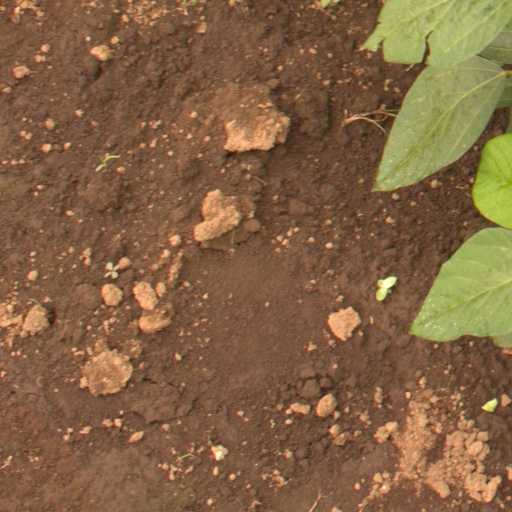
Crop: soybean